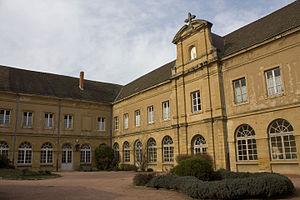
La Famille Saint-Jean regroupe trois congrégations religieuses : les Frères de Saint-Jean, les Sœurs apostoliques de Saint-Jean et les Sœurs contemplatives de Saint-Jean, ainsi que des oblats. Ces communautés, bien que séparées et indépendantes dans leur fonctionnement, partagent une histoire et une spiritualité communes. Elles furent fondées par le Père Marie-Dominique Philippe en 1975 pour les Frères, 1982 pour les Sœurs contemplatives et 1984 pour les Sœurs apostoliques.